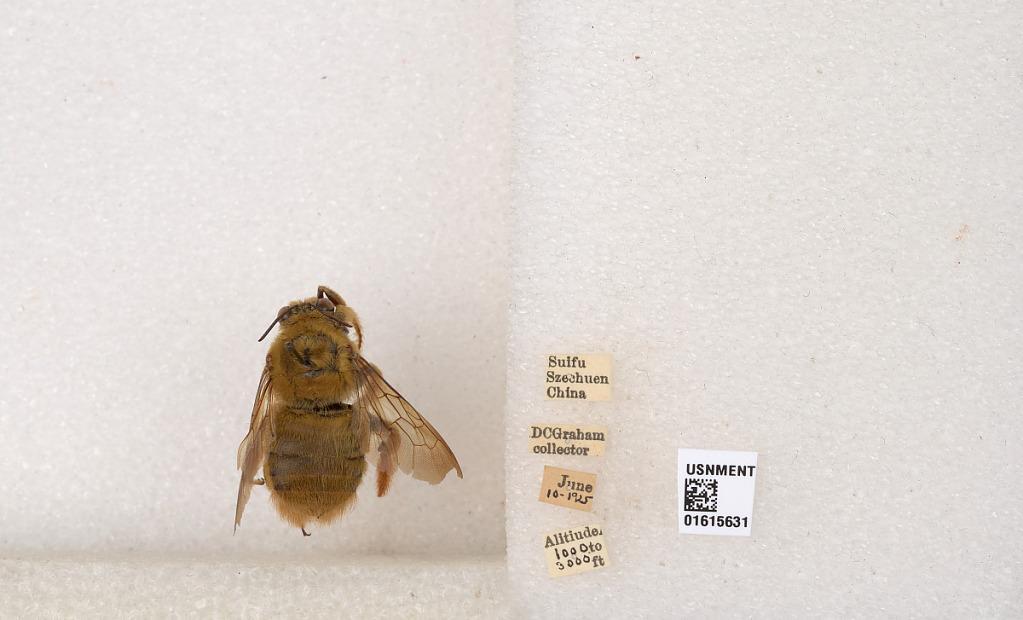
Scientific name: Xylocopa (Koptortosoma) sinensis Smith
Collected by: D. Graham
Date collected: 1925-6-10
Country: China
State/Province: Sichuan
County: Ybin Shi
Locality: Suifu